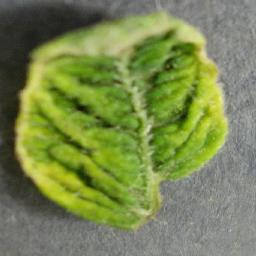
Label: Tomato___Tomato_Yellow_Leaf_Curl_Virus